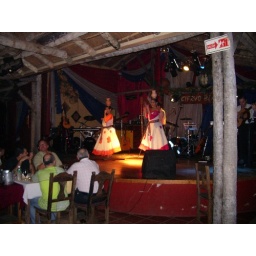
I went to see the dance with bottle today. Women in the picture have carried the flower vase on the head.